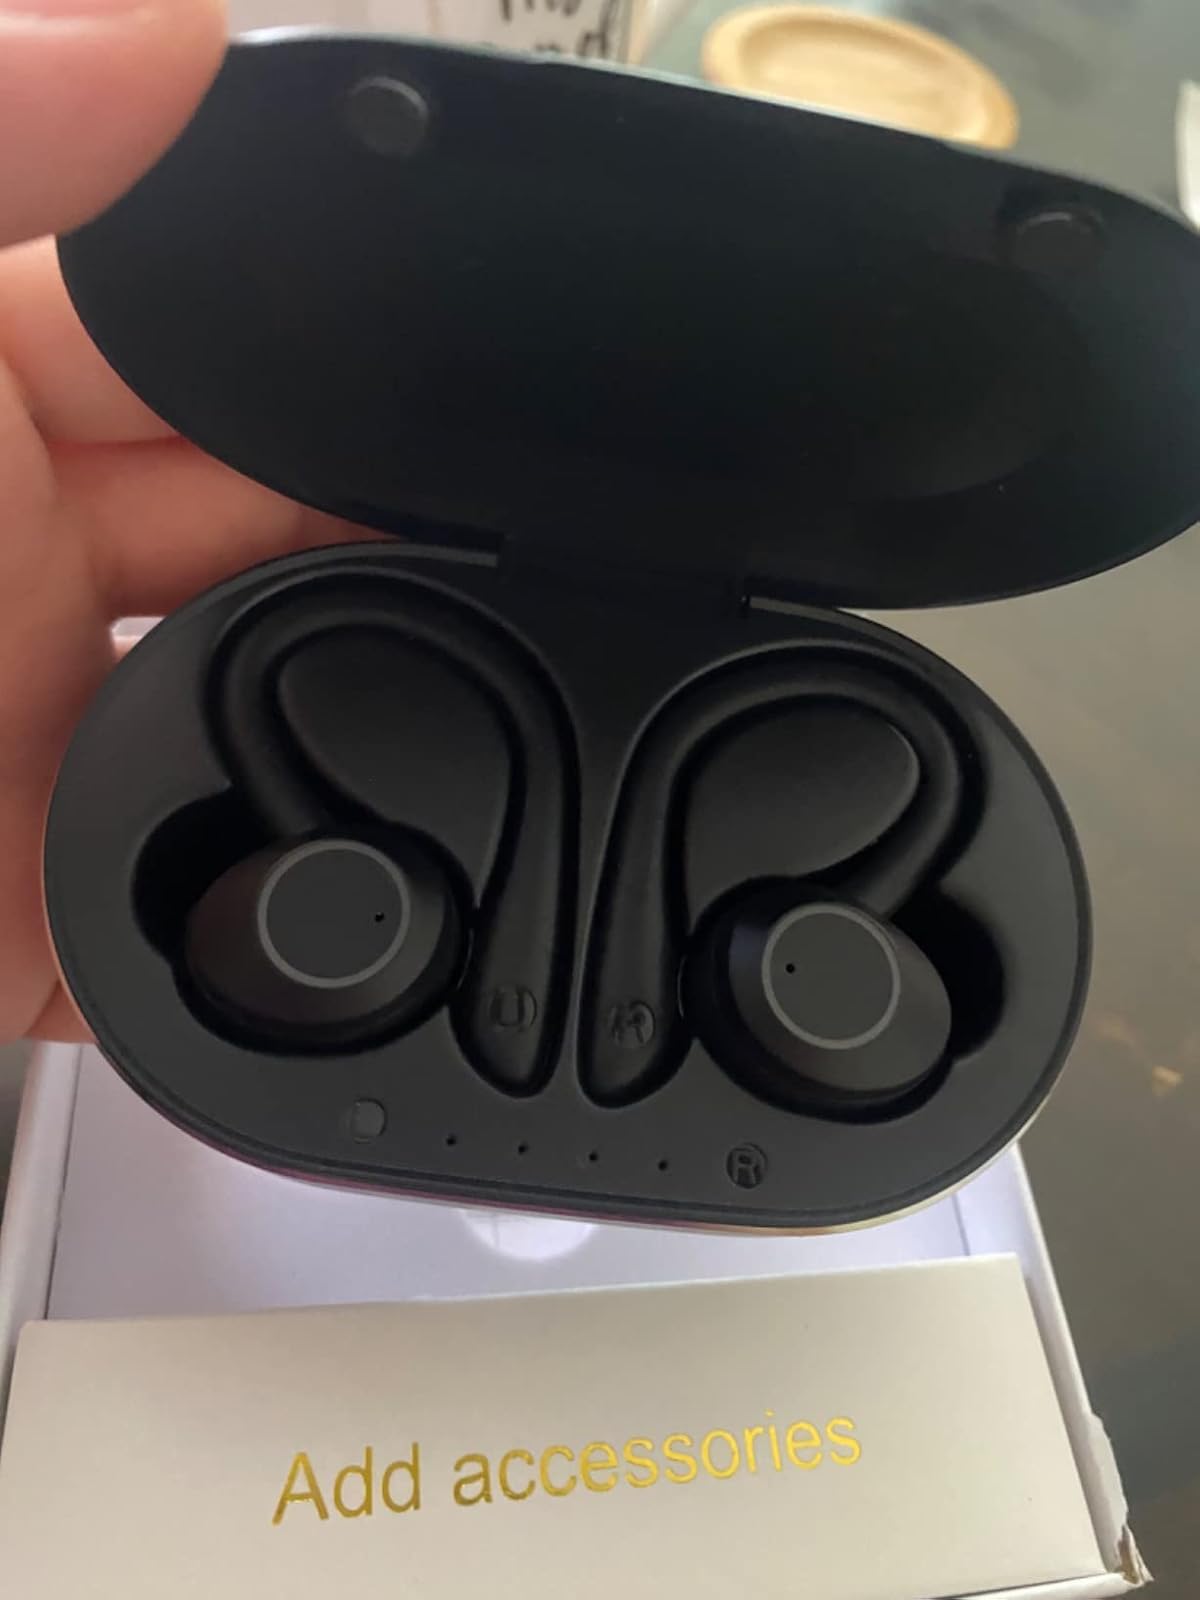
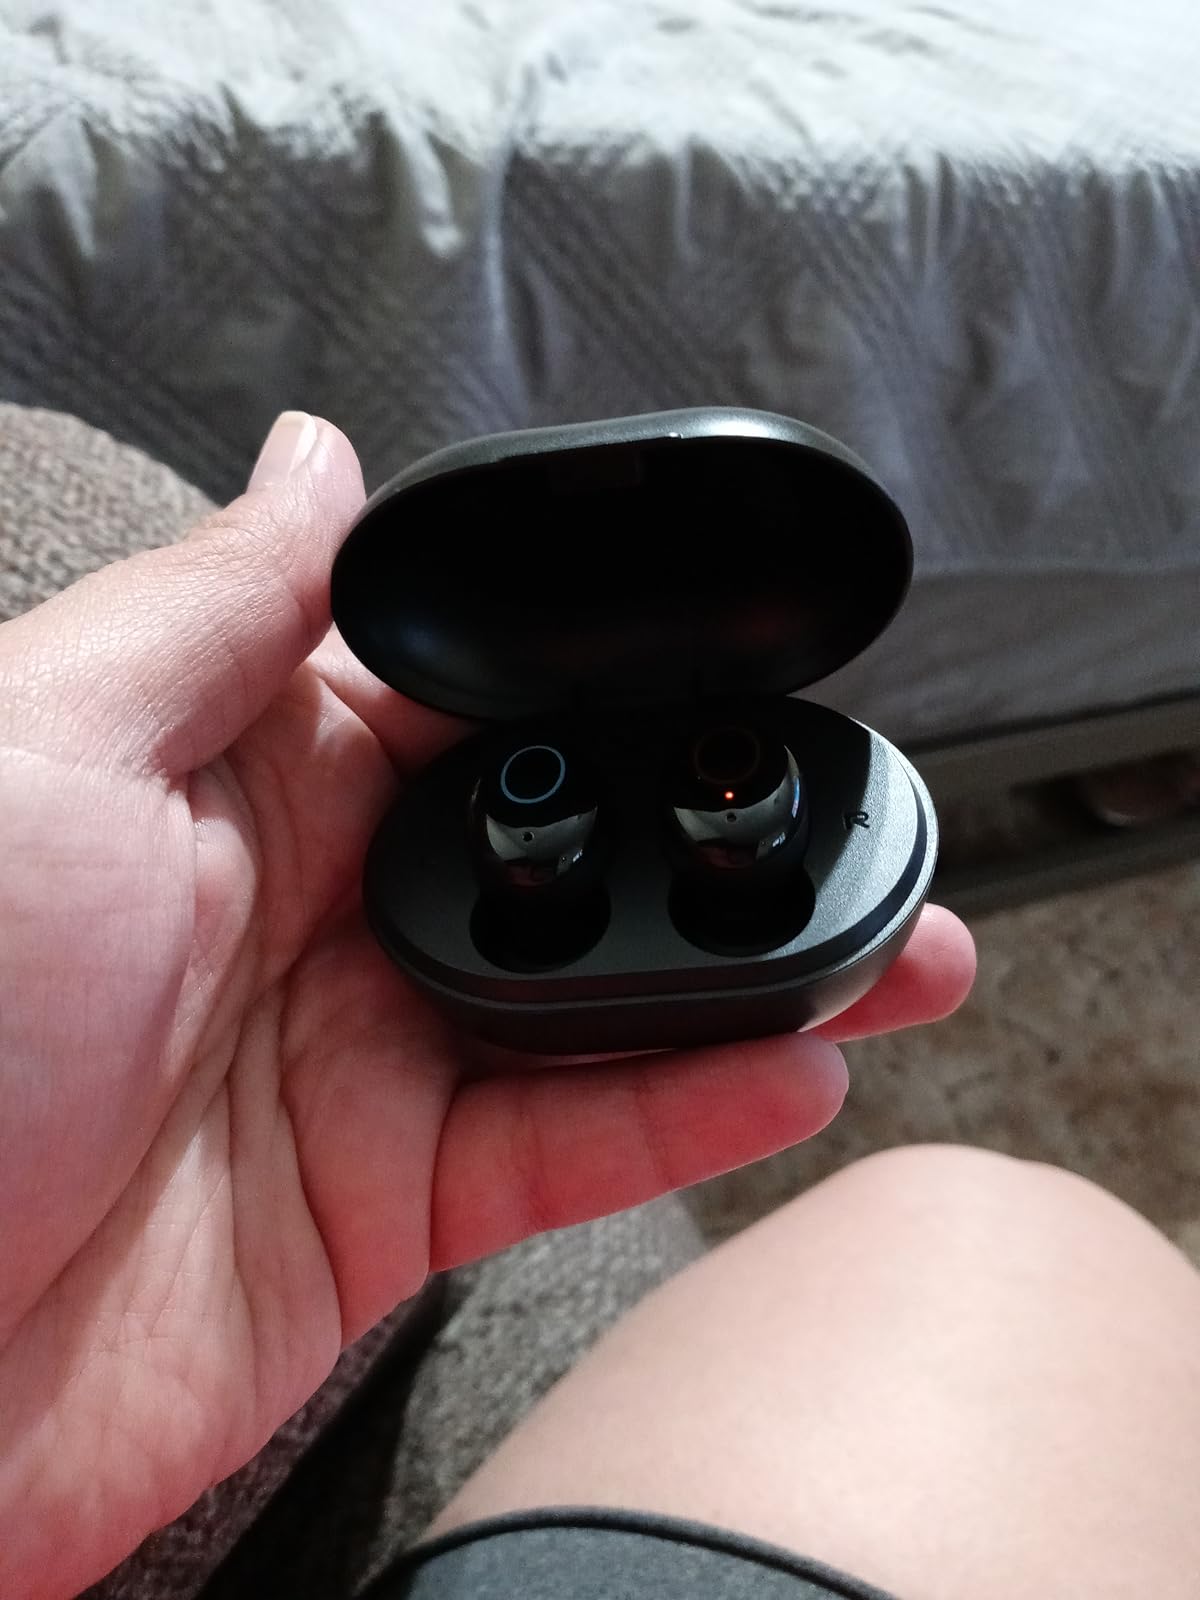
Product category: earbuds
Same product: no